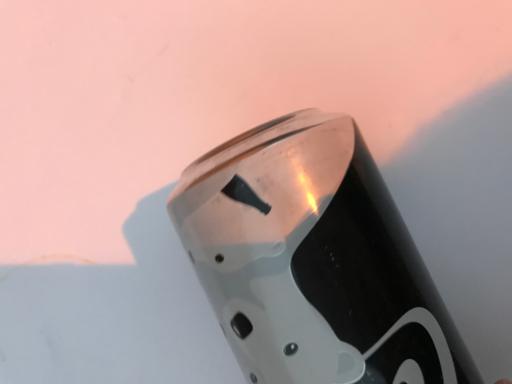
Label: metal